La Landec

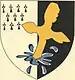
The church of Saint-Pierre and Sainte-Agnès, in La Landec

La Landec (Gallo: "Lalandéc") is a commune in the Côtes-d'Armor department of Brittany in northwestern France.